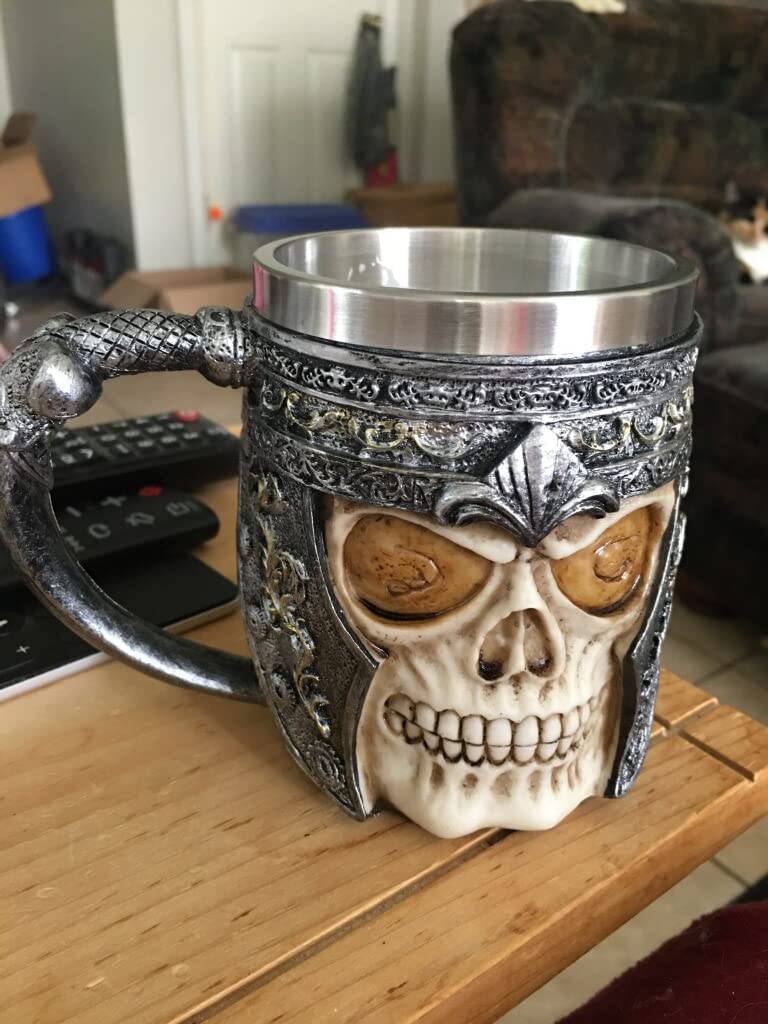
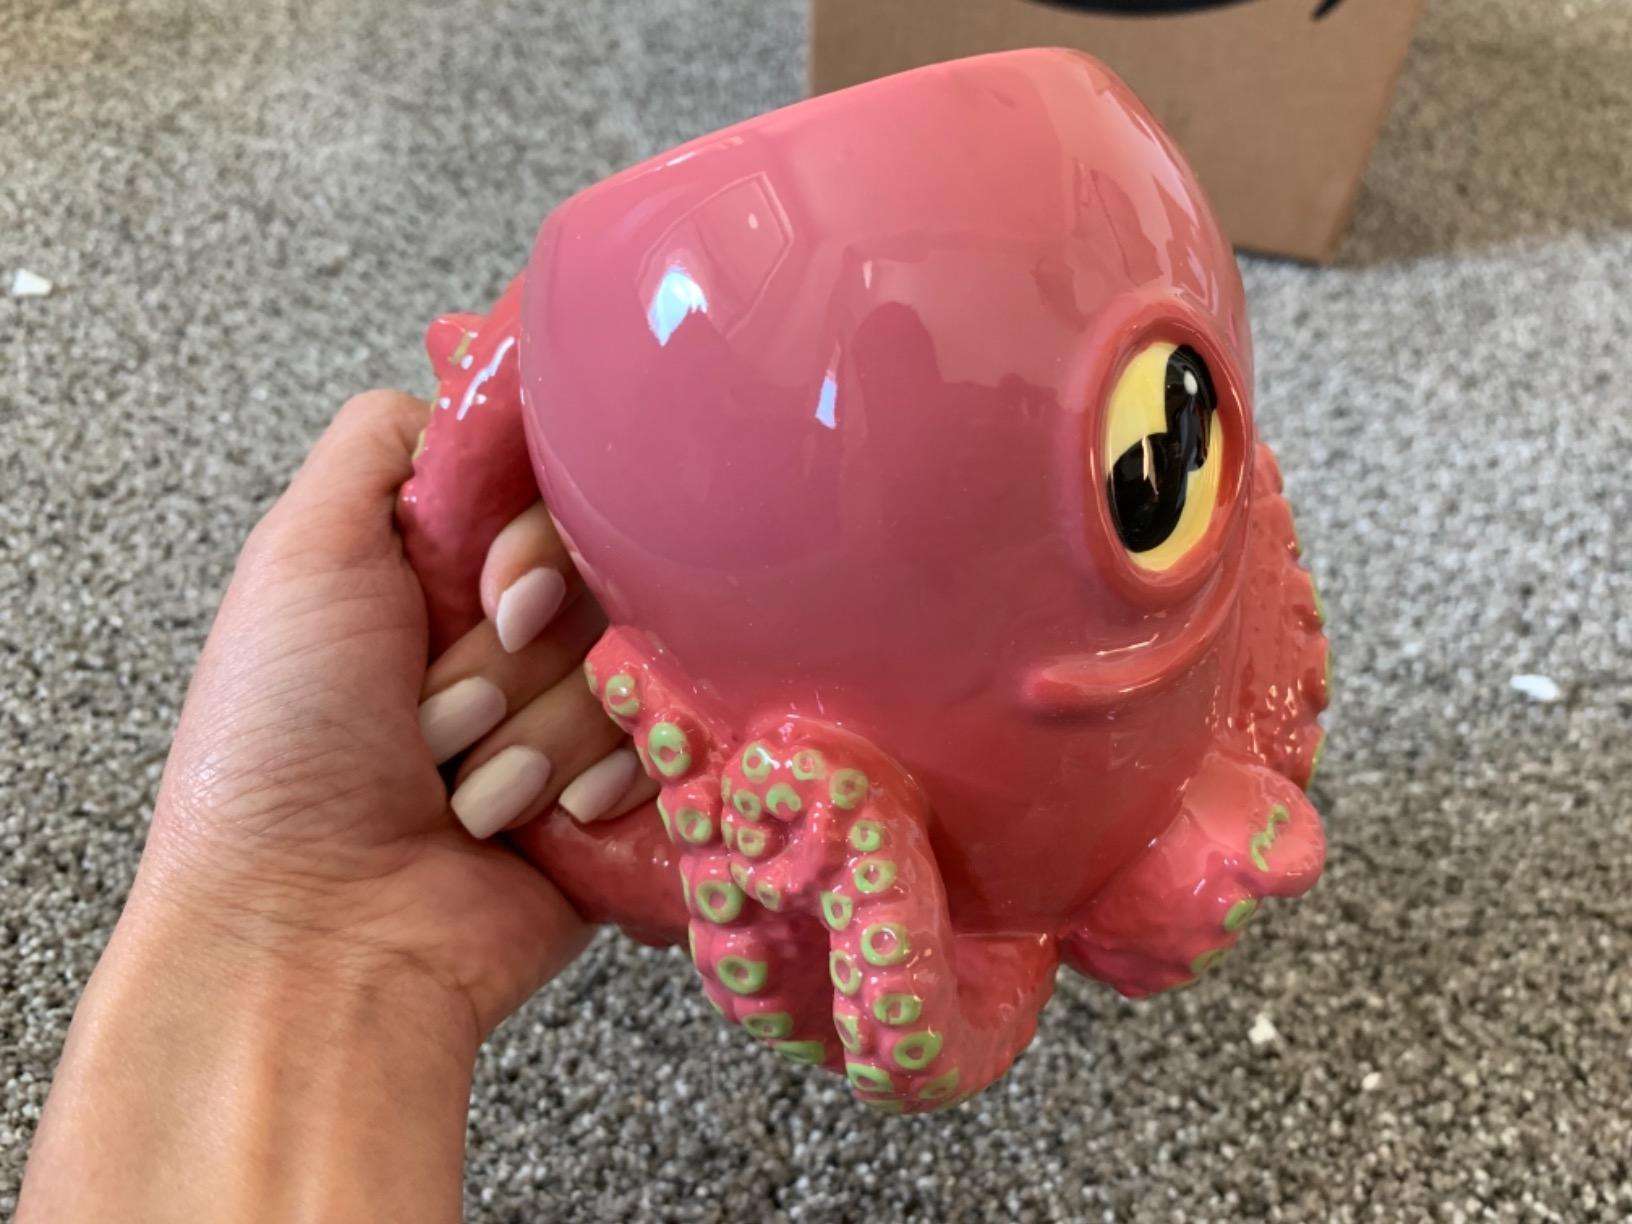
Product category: items_mug
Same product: no